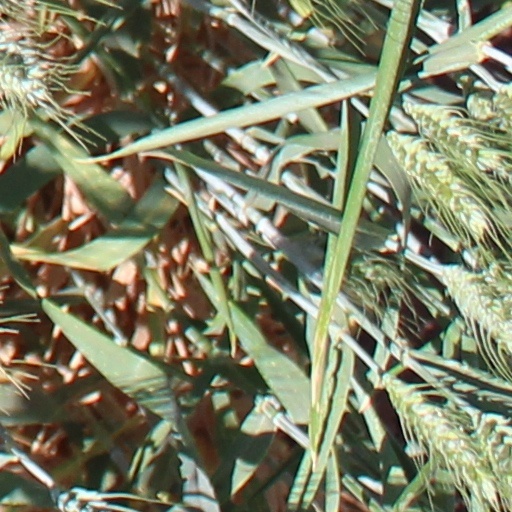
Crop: wheat